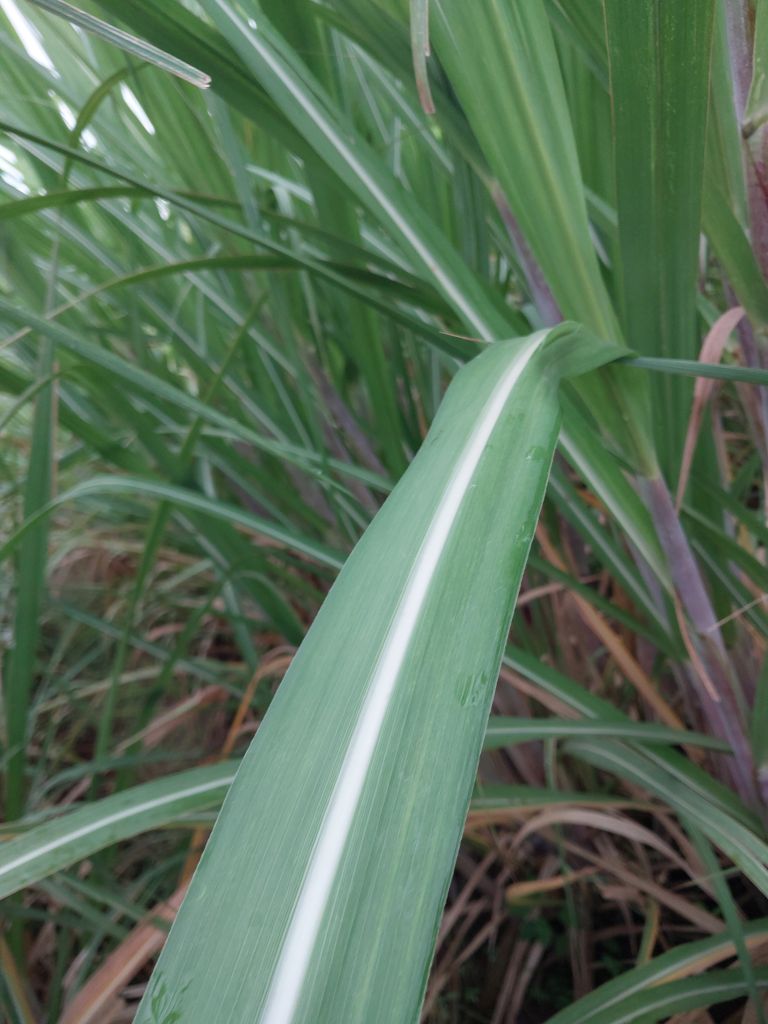
Label: Healthy